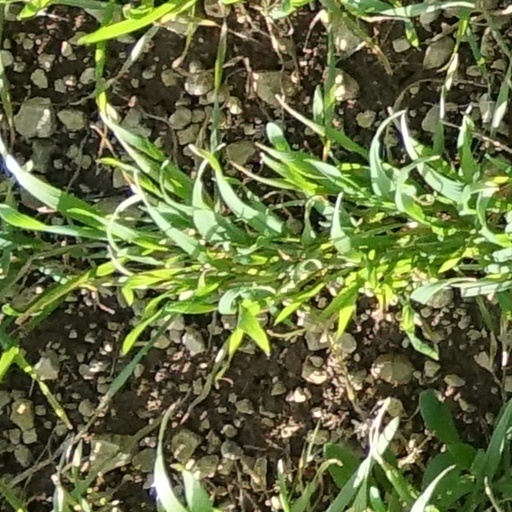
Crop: wheat